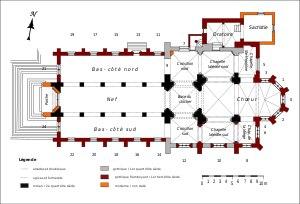
L’église Saint-Maclou est une église catholique paroissiale située à Conflans-Sainte-Honorine, en France. Ses parties les plus anciennes remontent au deuxième et troisième quart du XIIᵉ siècle. Une autre thèse avance une origine de la fin du Xème siècle, ce que corroborerait son vocable "Saint-Maclou" donné par l'évêque de Paris, suzerain du lieu. Ce sont la nef basilicale, la base du clocher central et certains éléments de la première travée du chœur. Ces parties sont de style roman tardif, comme le montrent les chapiteaux sculptés autour de la base du clocher notamment, ainsi que la voûte d'ogives archaïque de cette même travée. Cependant, les piles cantonnées de multiples colonnettes, la modénature évoluée, le recours aux voûtes d'ogives pour les parties orientales, et l'emploi systématique de l'arc brisé, annoncent déjà l'architecture gothique.